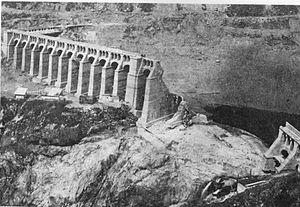
Le barrage du Gleno, en italien Diga del Gleno, est un barrage à voutes multiples d'Italie situé dans les Alpes bergamasques ayant connu une rupture en 1923. Les ruines du barrage en maçonnerie barrent toujours partiellement la petite vallée où il est implanté.